George H. Olmsted

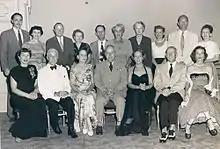
General Olmsted with members from the United World Federalists Florida Branch at the national organization's 1952 annual meeting

Olmsted returned to Des Moines in 1946. The management team that he had built in his companies before leaving for military service had performed well during the war years and his return became a matter of picking up where he had left off. After an unsuccessful bid for the Republican nomination for governor of Iowa in 1947, he continued to expand his business activities and became a partner in the Equity Corporation in New York. He became a leader in the United World Federalists in 1947, later serving as a national vice-president of the organization. In 1948 he met Carol Shearing of Marilla, New York, and they were married in 1949. Recalled to active duty with the Army in 1950, General Olmsted assumed command of the Army's military assistance operations. Once again, it was a case of finding the equipment and resources that Allied Governments requested and getting it to them. So successful were his activities that he was promoted to major general in 1951 and assigned to the Office of the Secretary of Defense to assume command of all US government military assistance be it Army, Navy, or Air Force. Released from active service in 1953, Olmsted returned to Des Moines to resume his business career. He continued, however, to serve in the Army Reserve and was the Commanding General of the 103rd Infantry Division USAR from 1953 to 1959.